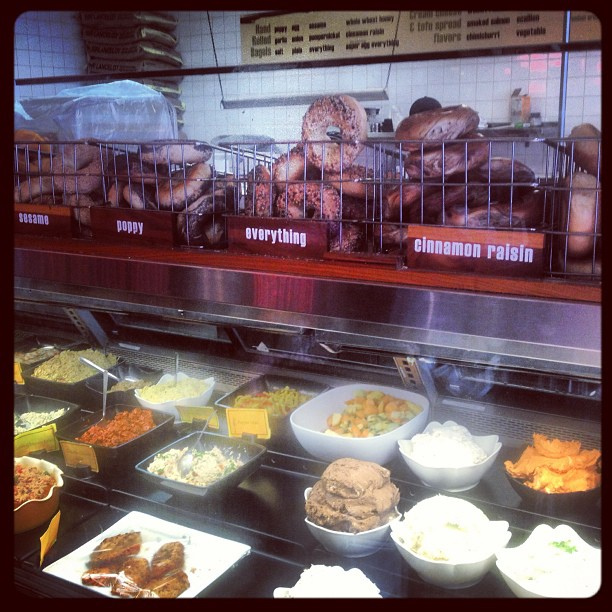
user: Given an image and a question. Answer the question in a short answer. Question: Is this a bakery or chinese restaurant? Short Answer:
assistant: bakery